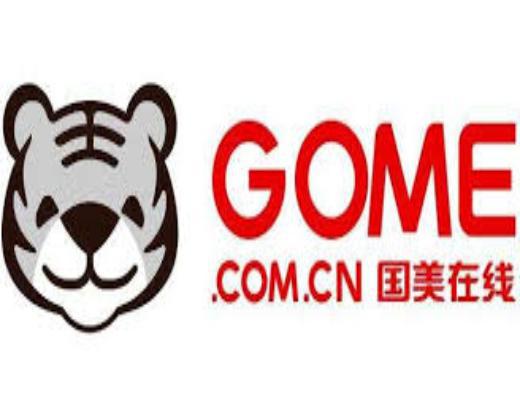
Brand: gome-3
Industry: Electronic